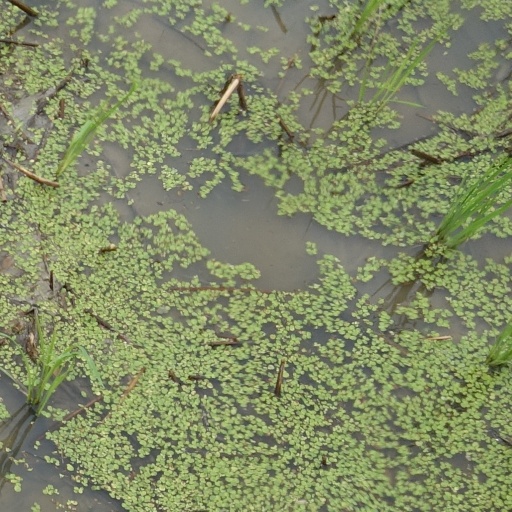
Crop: rice